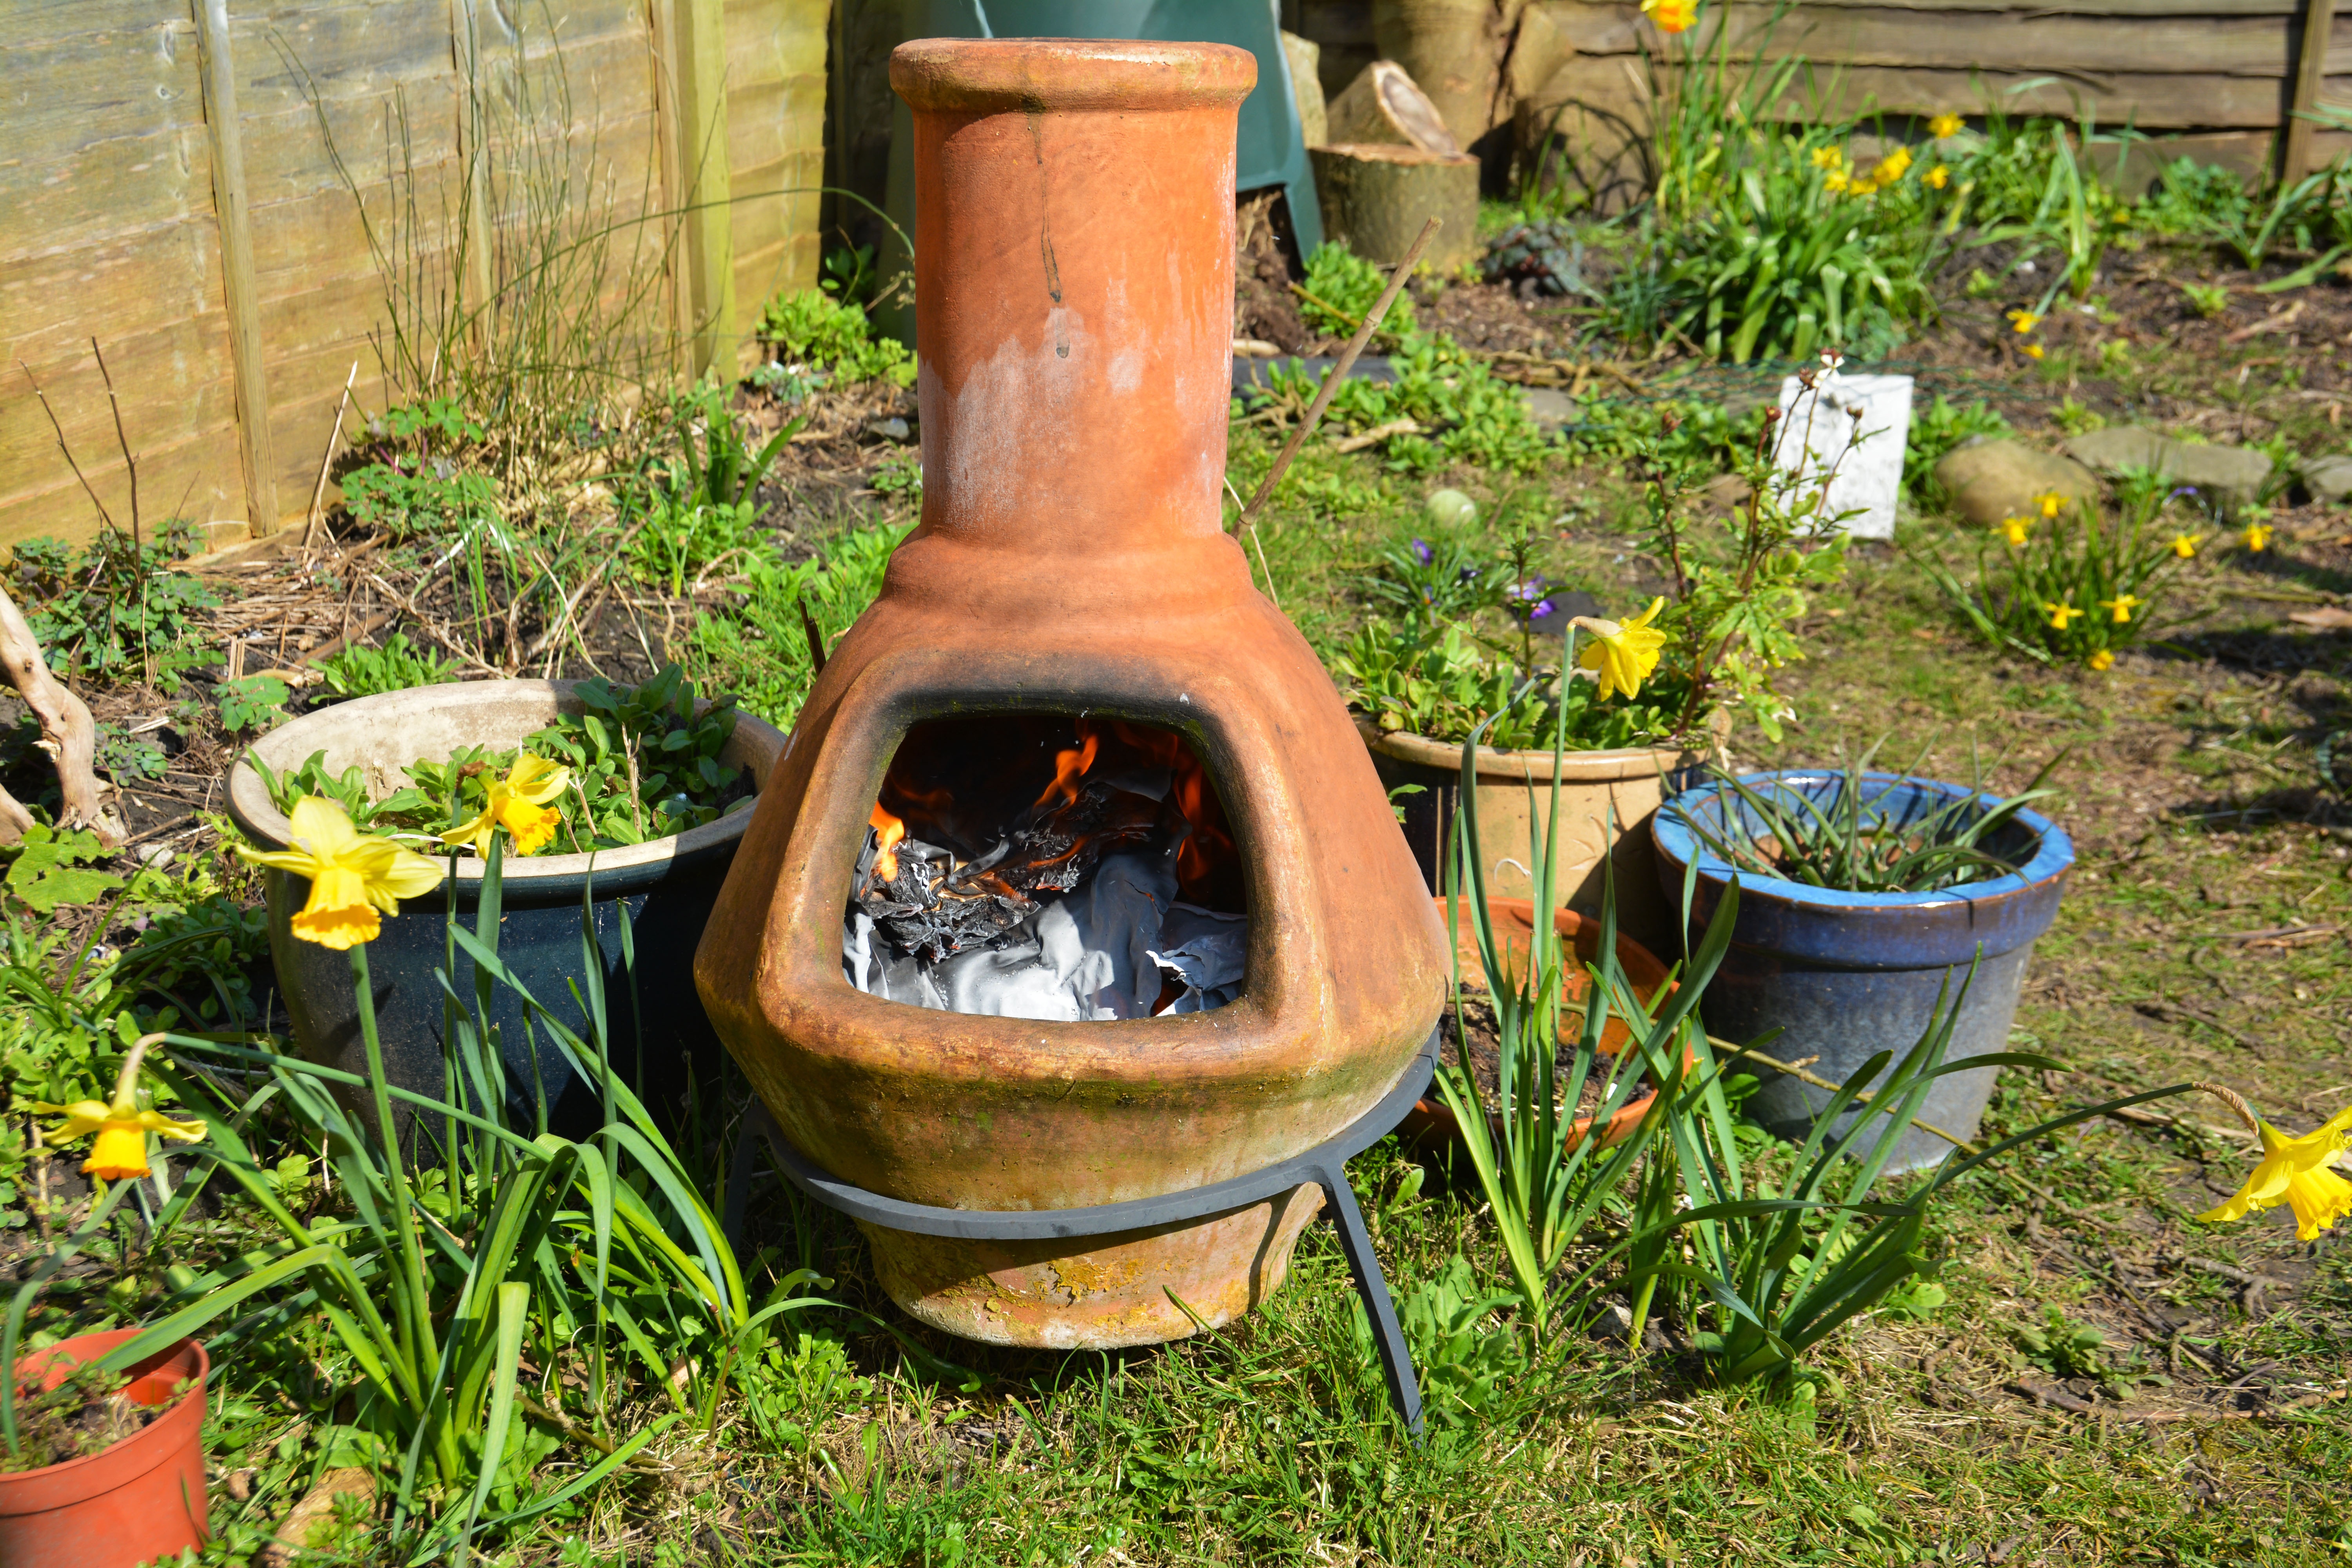
outdoor, winter, lawn, warm, pot, rustic, smoke, rural, red, chimney, backyard, brown, flame, fire, soil, fireplace, glow, garden, pottery, heat, terracotta, stove, burning, hot, blaze, belly, firepit, clay, burner, oven, earthenware, yard, lit, hearth, blazing, pit, lighted, warmth, ceramics, crackling, outdoor fireplace, man made object, clay fire pot, wood burning